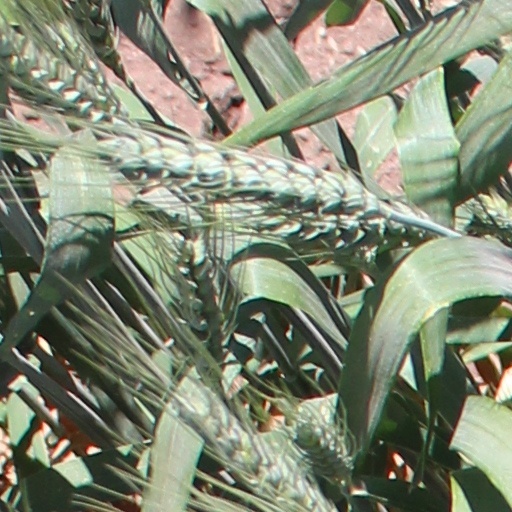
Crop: wheat